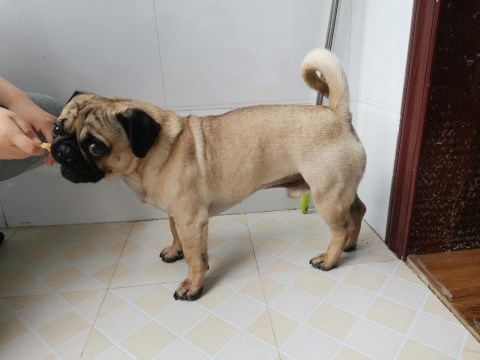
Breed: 798-n000130-pug